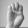
ASL letter: E